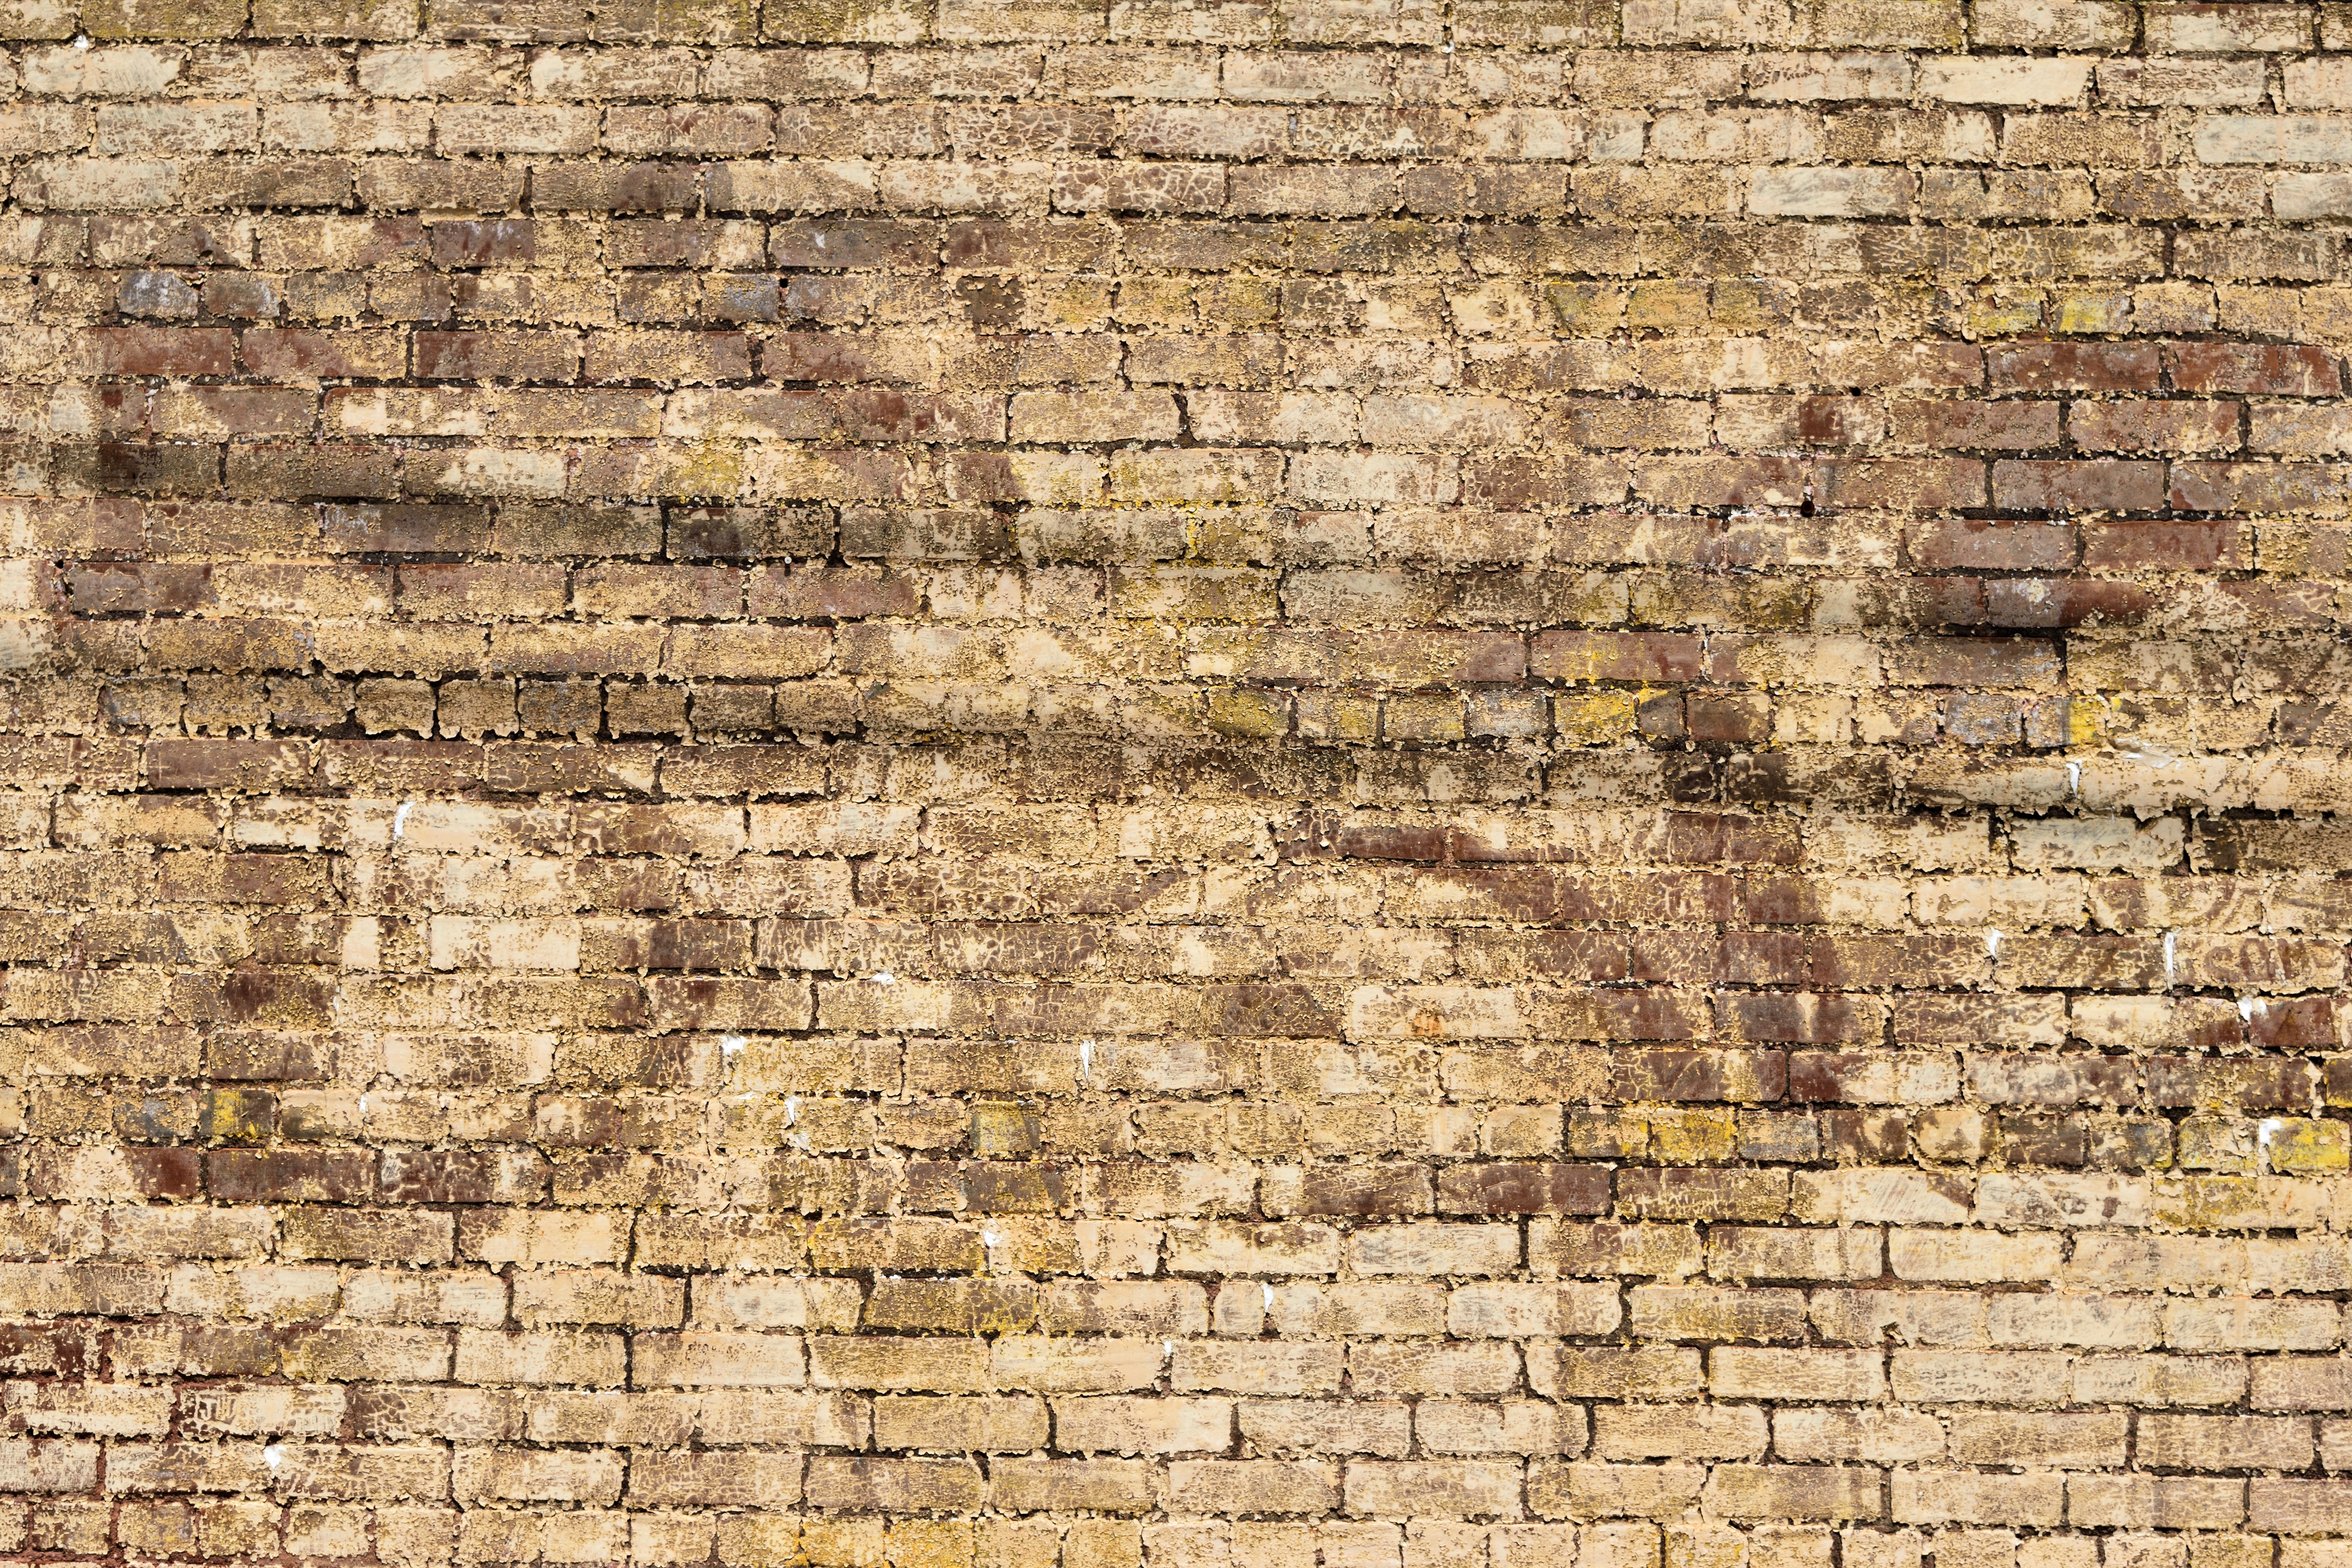
grungy, architecture, wood, vintage, texture, building, old, urban, wall, construction, grunge, exterior, stone wall, brick, material, surface, brick wall, background, brickwork, backdrop, flooring, ancient history